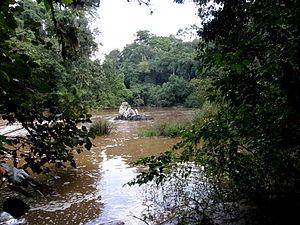
La Yala est une rivière de l'ouest du Kenya, affluent du lac Victoria.